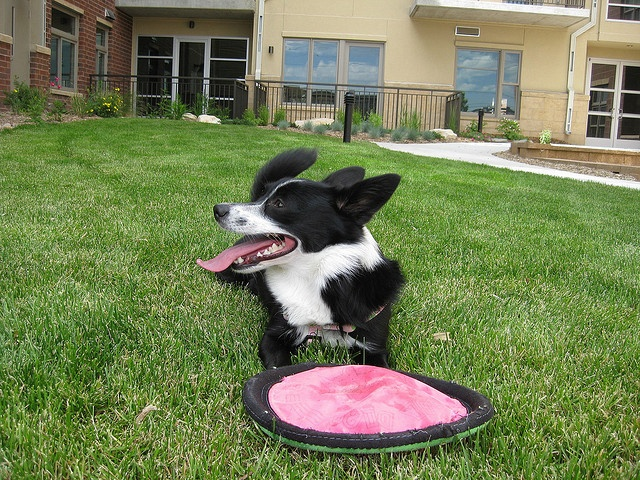
A dog in the backyard playing with a Frisbee.
a dog that is laying out in the green grass
a dog sitting on the grass with a frisbee
A dog chases a frisbee on a lawn
A dog sitting with its toy on a green lawn.